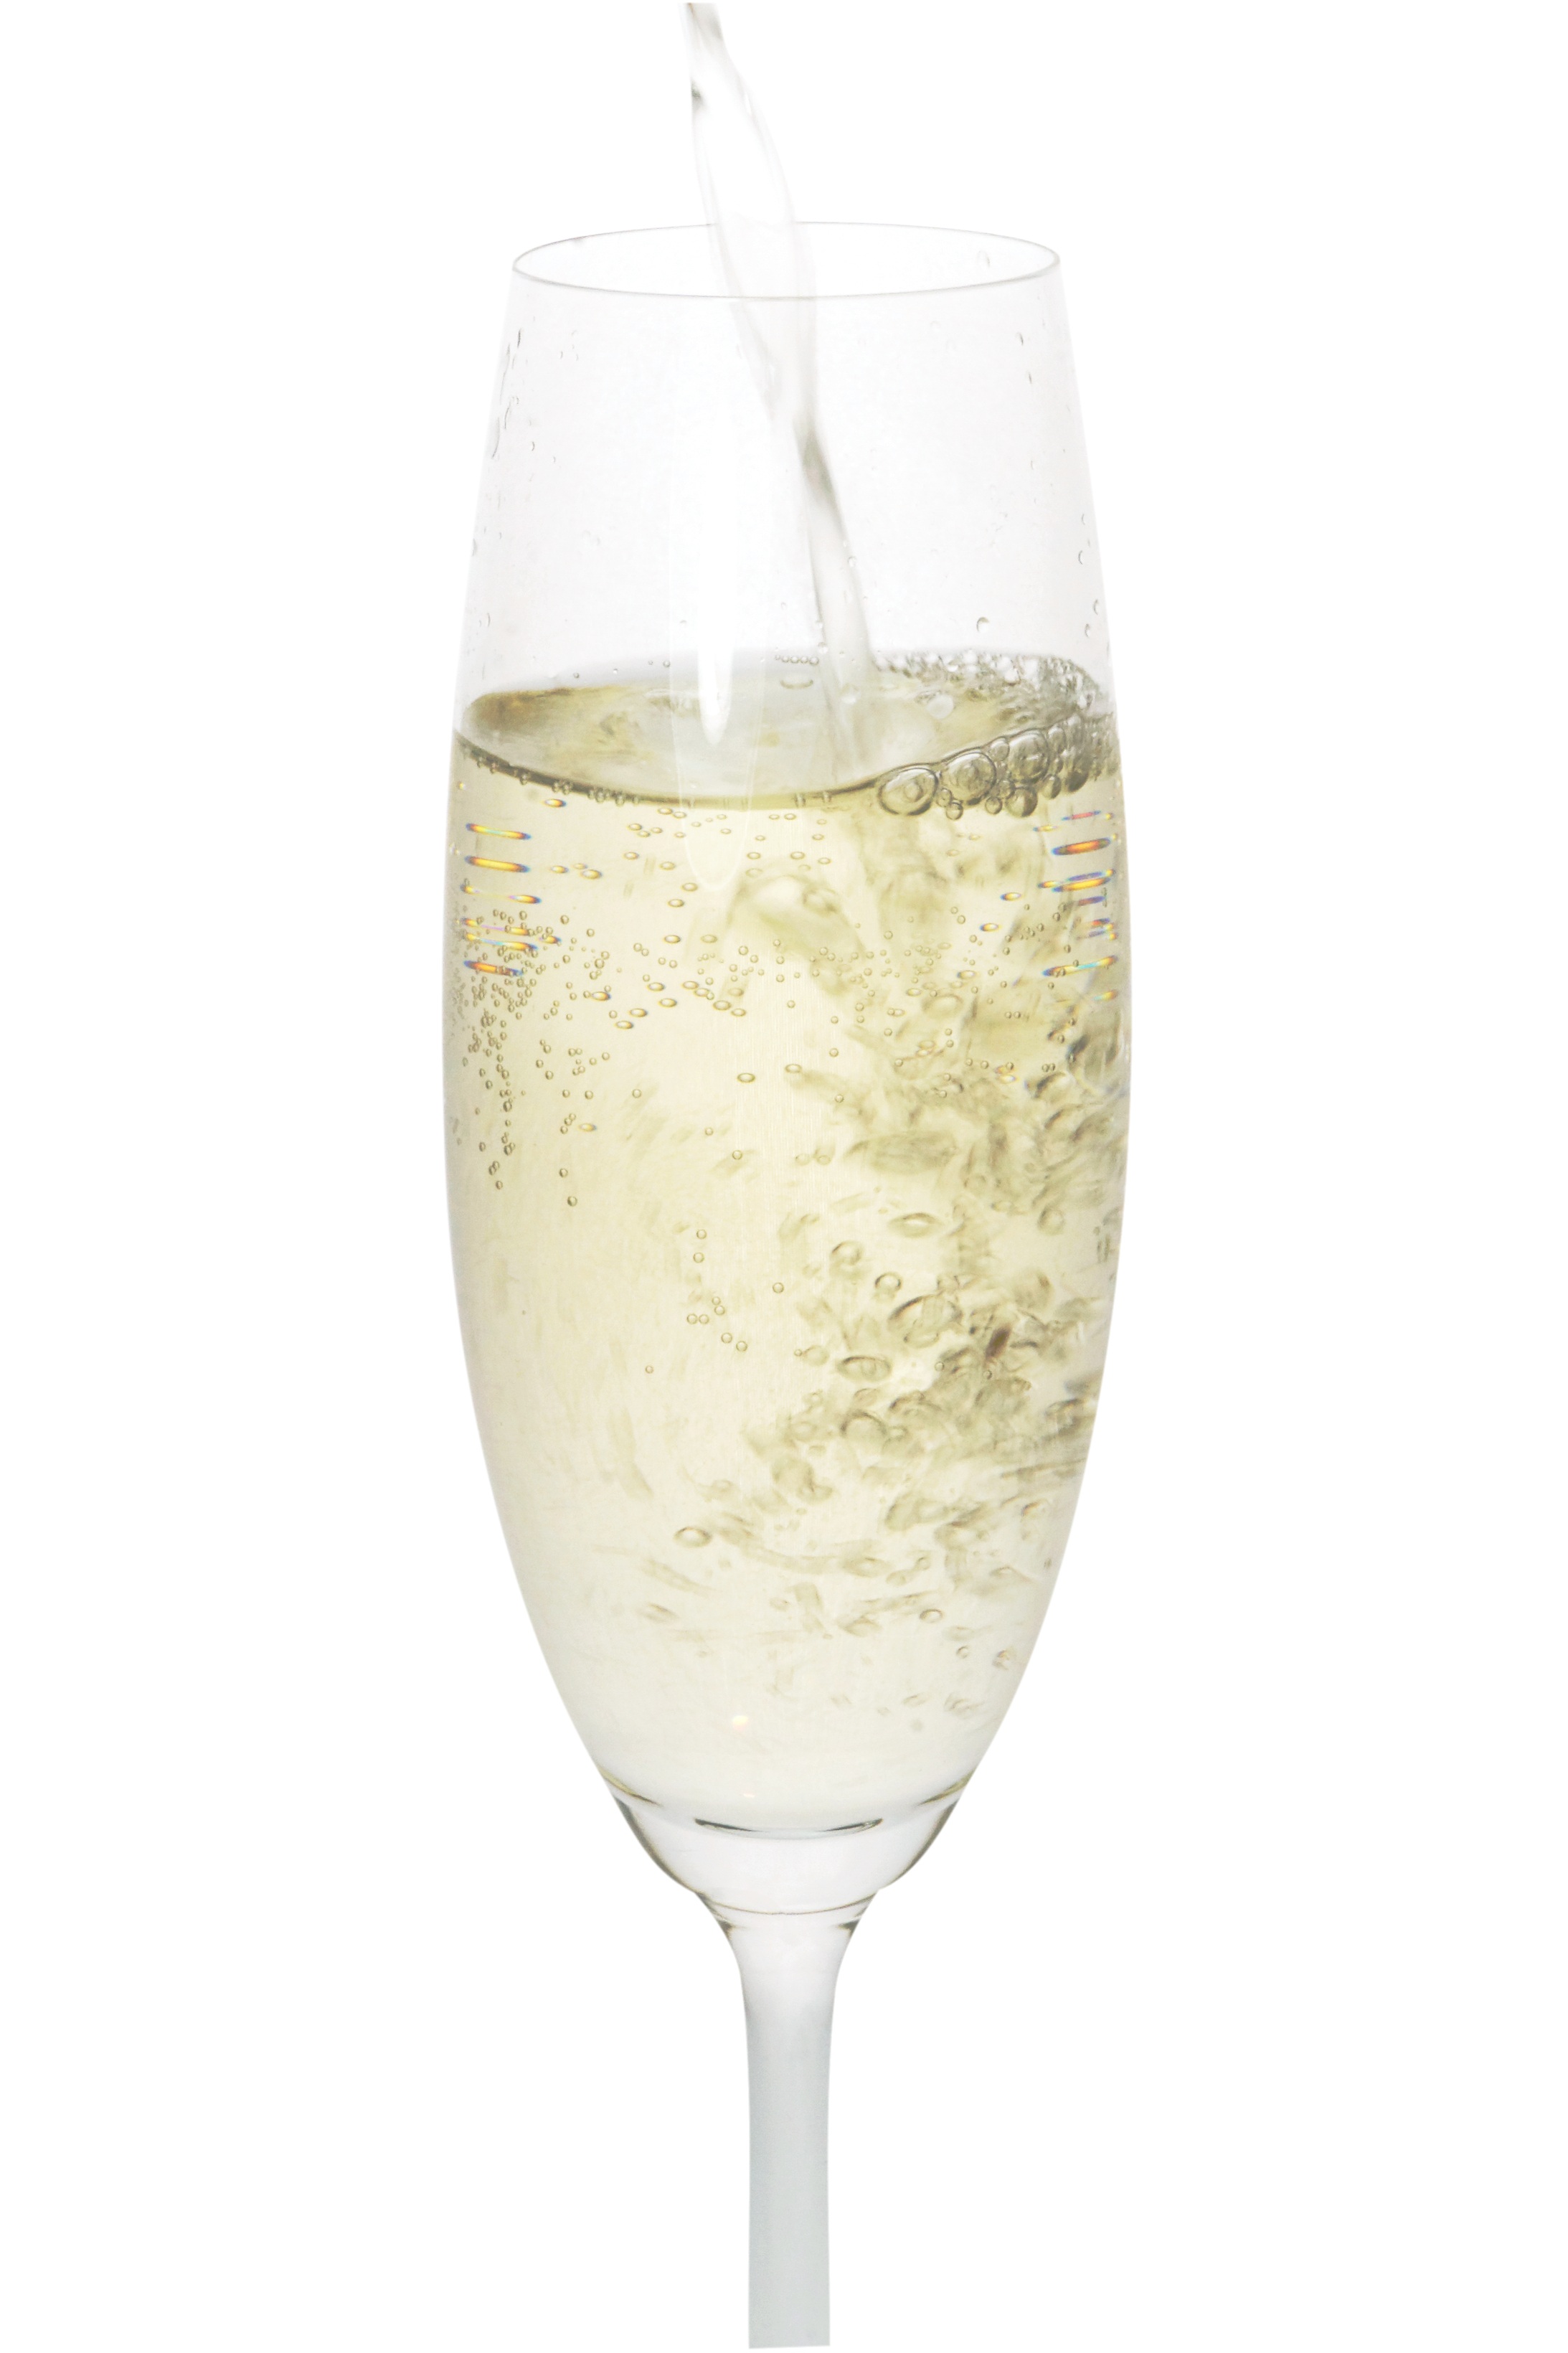
wine, glass, food, produce, drink, alcohol, celebrate, alcoholic, champagne, liqueur, milkshake, alcoholic beverage, beer glass, distilled beverage, drinkware, champagne stemware